Aspatria Agricultural College

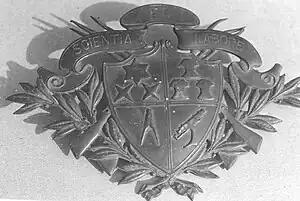
The emblem of the Aspatria Agricultural College

The College Dairy was housed on a triangular piece of land opposite the college and adjacent to the Natural History museum. In addition to a section devoted to soils and specimens of rocks and fossils the museum housed a variety of animal curiosities, chemical manure's, feeding stuffs, dairy implements, models of various farming implements, zoological specimens, a veterinary collection, and a collection of friendly and unfriendly insects. On the walls were a series of hand painted drawings, depicting a variety of insect pests, presented to the college by Eleanor Anne Ormerod, the celebrated entomologist.